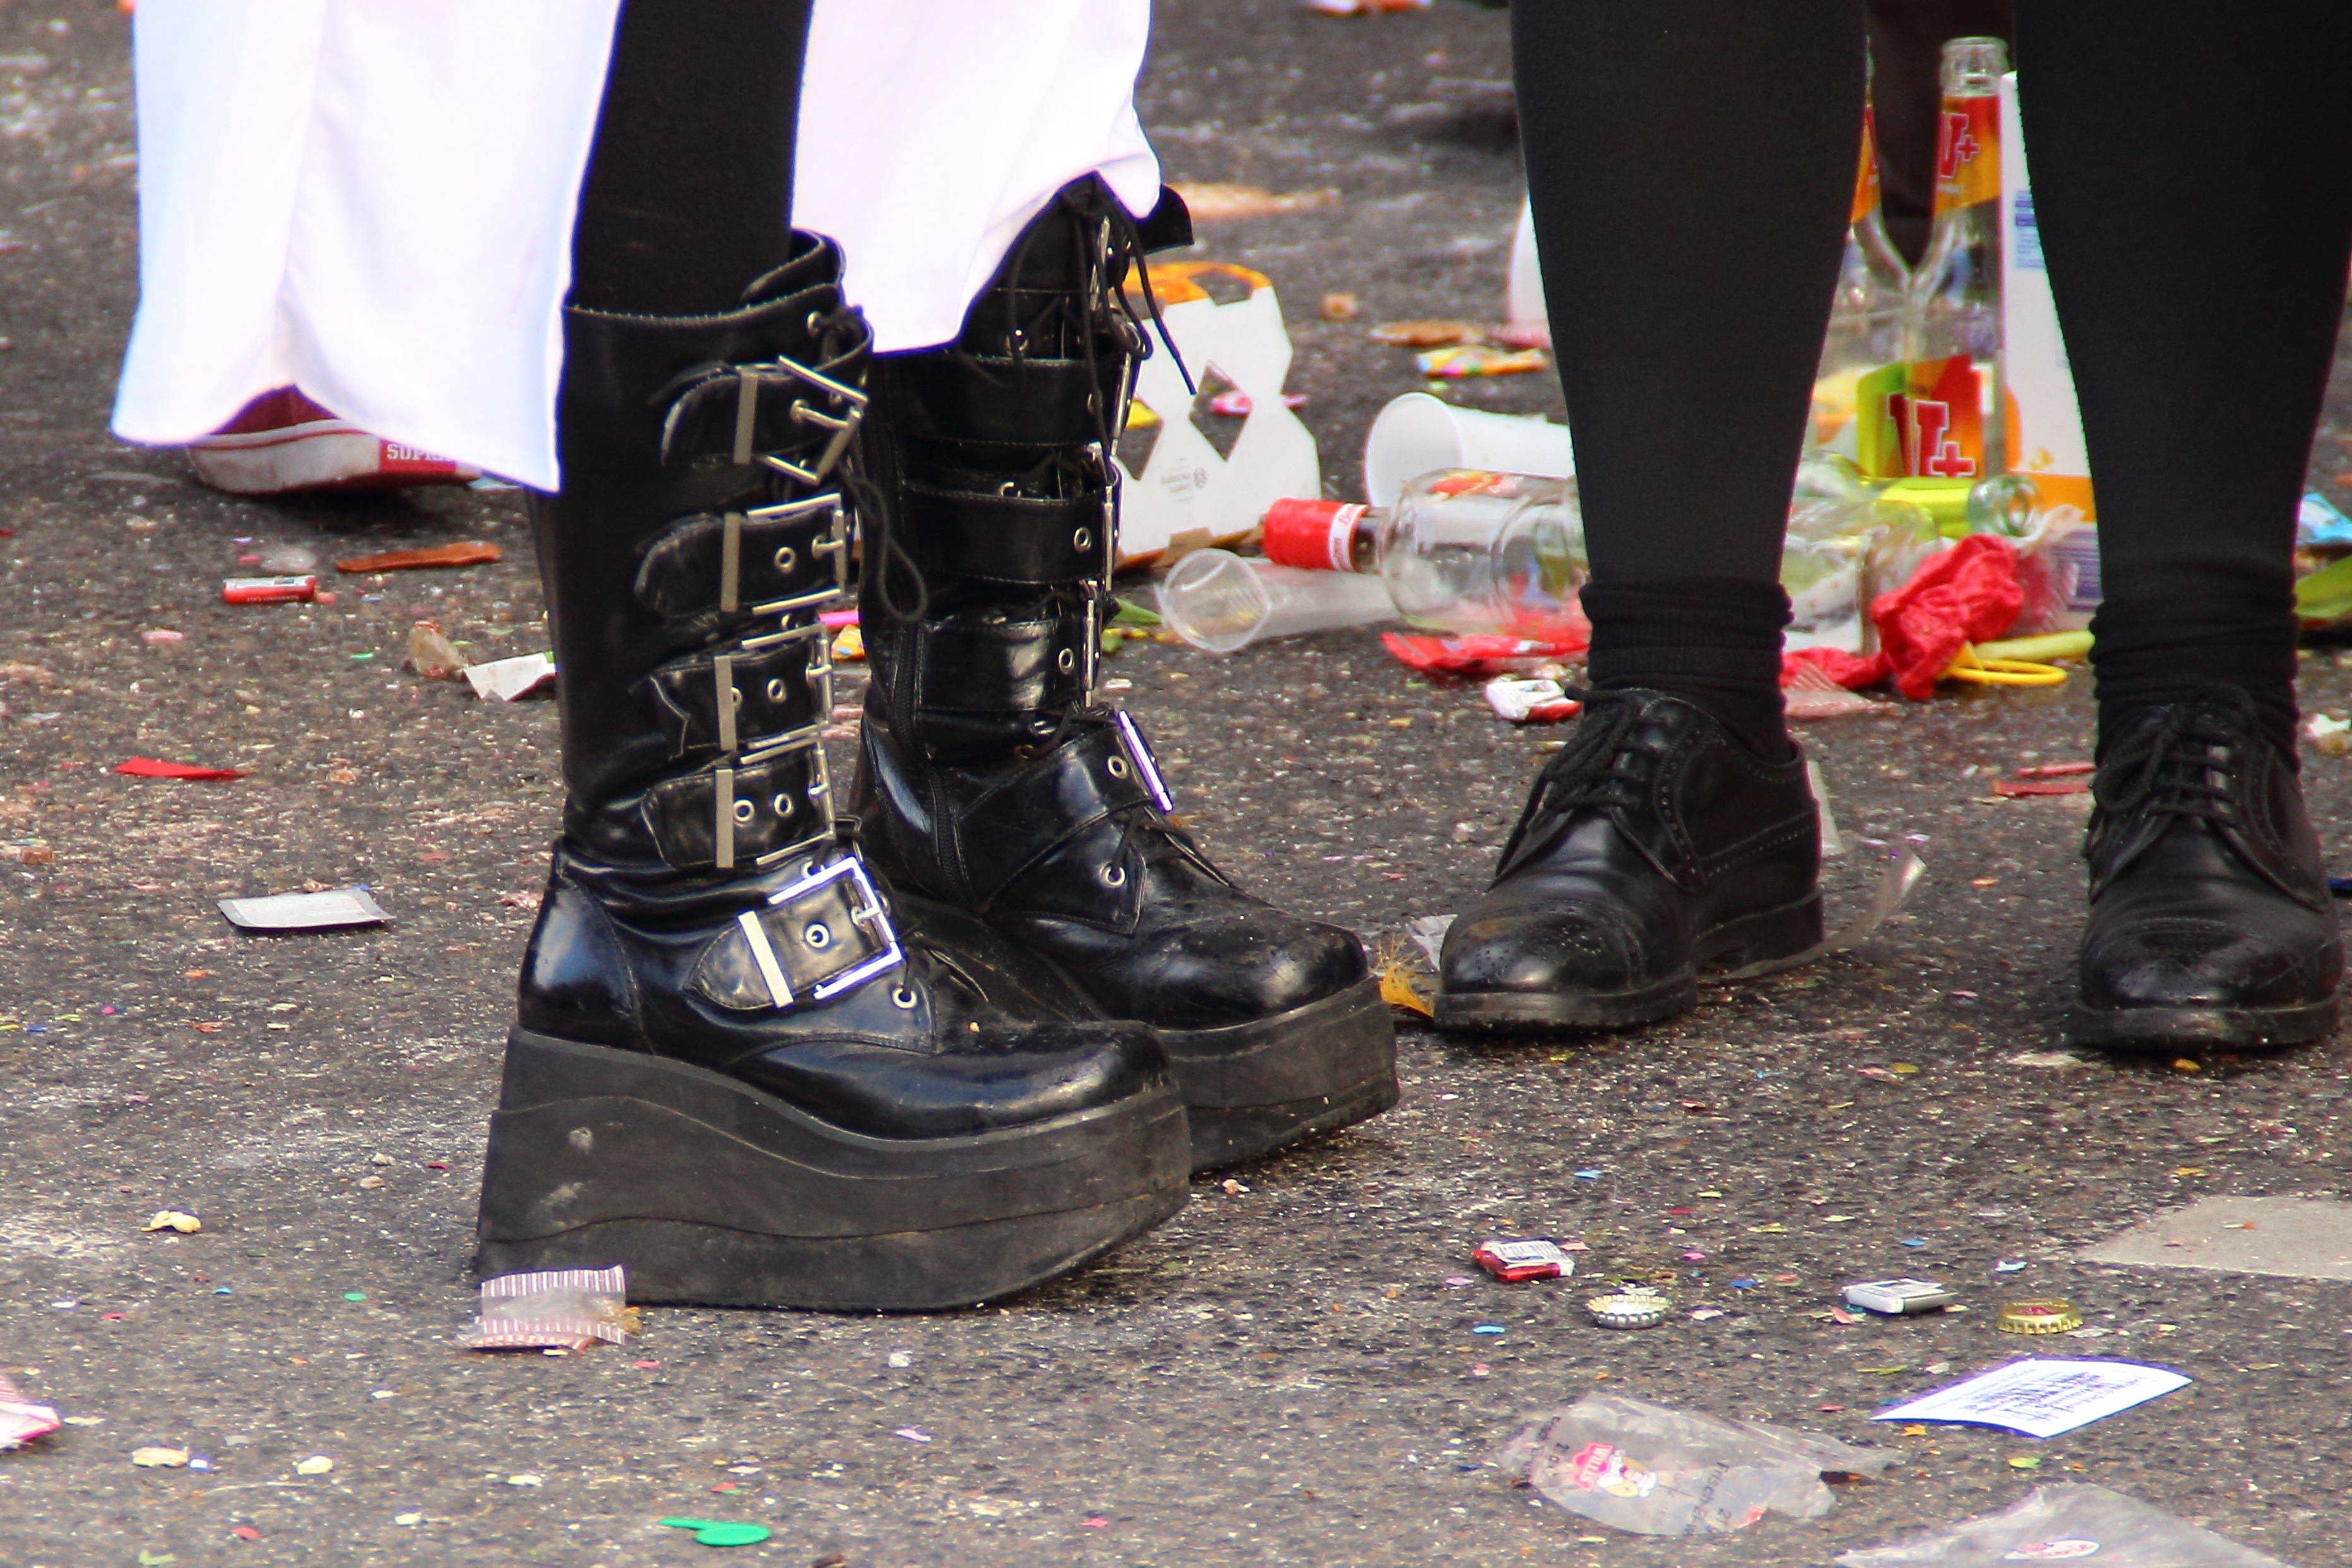
girl, feet, carnival, shoes, legs, footwear, garbage, costume, panel, shrove monday, platform shoes